Lake San Agustín

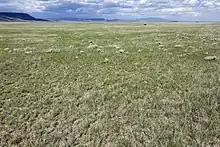
Present-day vegetation of the Plains of San Agustín

The region has a semiarid climate with a large temperature range and only sporadic precipitation. Present-day mean precipitation is , while evaporation reaches and temperatures range between ; the mean is . Precipitation occurs during two wet seasons, one during the monsoon in summer and the other from Pacific weather systems in winter. Thunderstorms during summer can cause floods that deposit sediments in the basin.